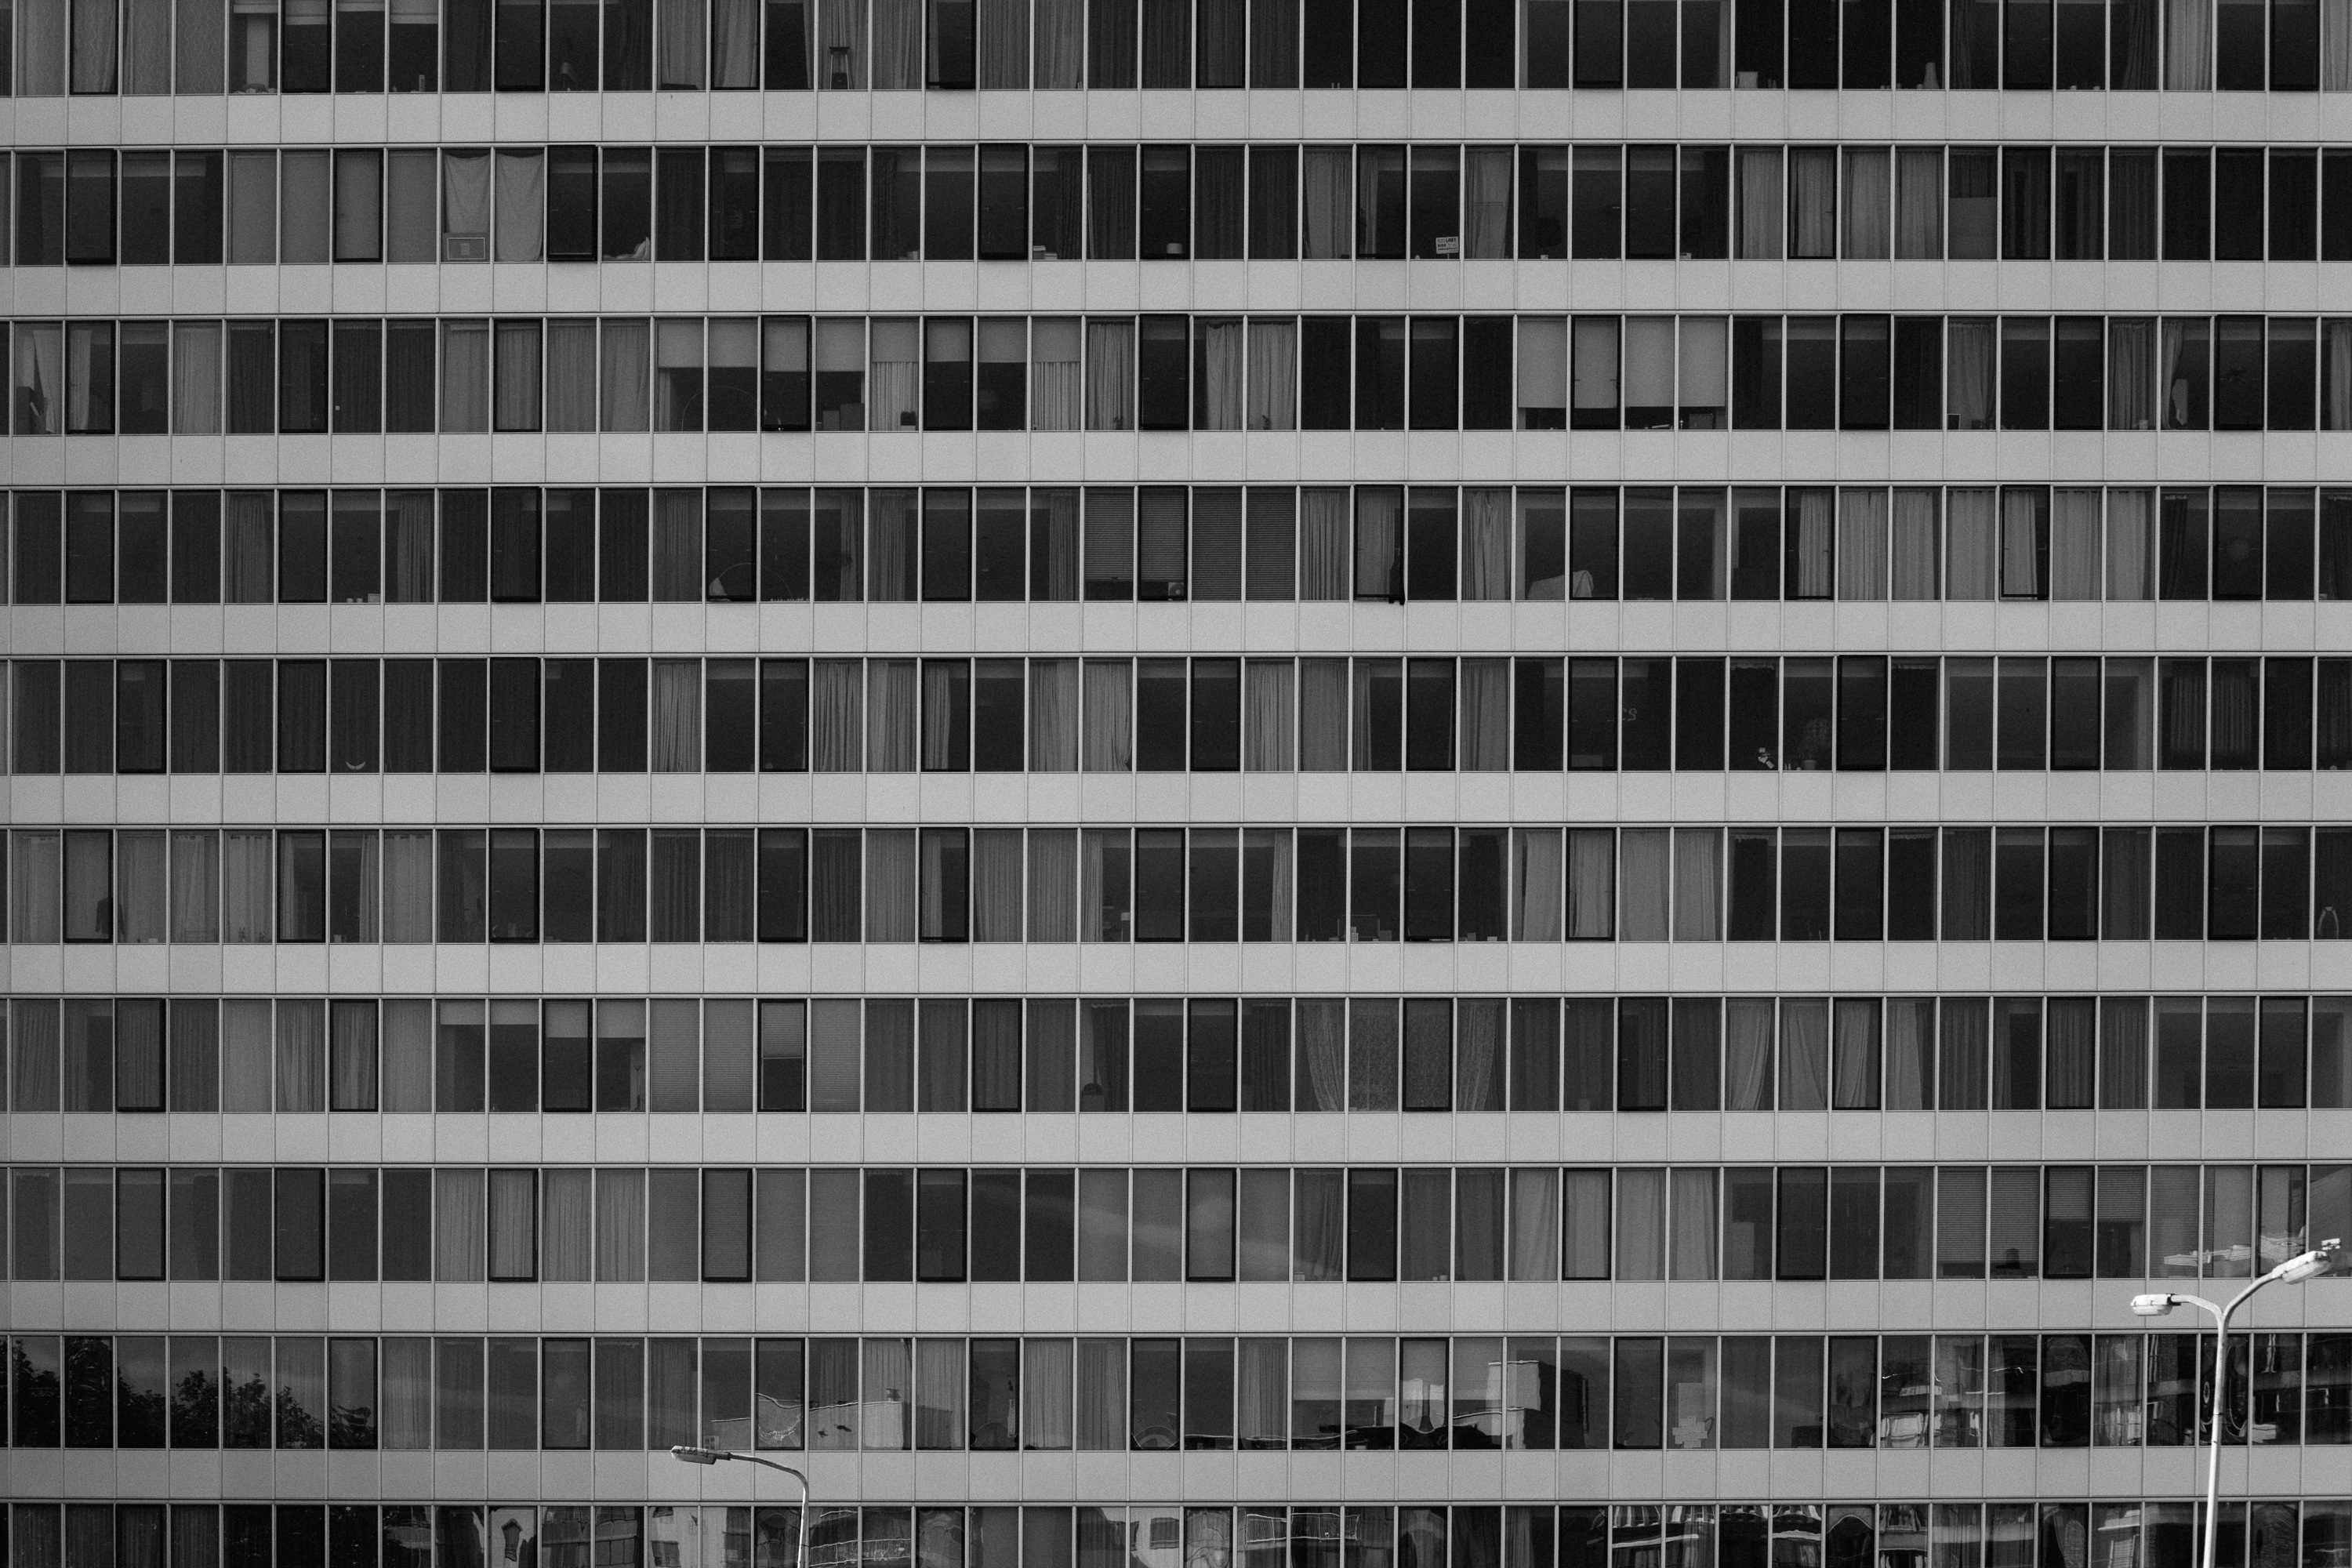
black and white, wood, white, window, skyscraper, wall, line, facade, black, monochrome, tower block, interior design, design, symmetry, shape, monochrome photography, window covering